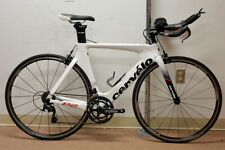
Vehicle type: Bikes